Henry Jerningham

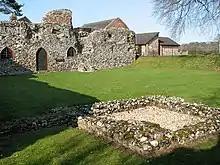
Ruins of St Olave's Priory, granted to Sir Henry Jerningham in 1546

Jerningham was admitted to the Inner Temple in 1528, and in the same year was appointed Constable of Gloucester Castle. At about the same time he entered the service of Henry VIII's elder daughter, Mary Tudor, as a sewer. He became one of Henry VIII's Gentlemen Pensioners about 1540, and thereafter was present at "major state occasions", and took part in the King's campaign in France in 1544 with his own contingent of five horsemen. In 1544 he and his wife were granted the manor of Wingfield in Suffolk, and in 1546 he was granted the site of the former St Olave's Priory in Herringfleet.